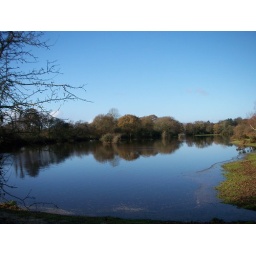
blue sky in the water